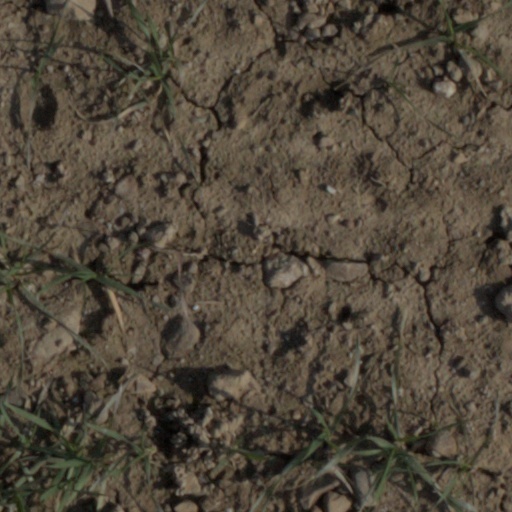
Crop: wheat